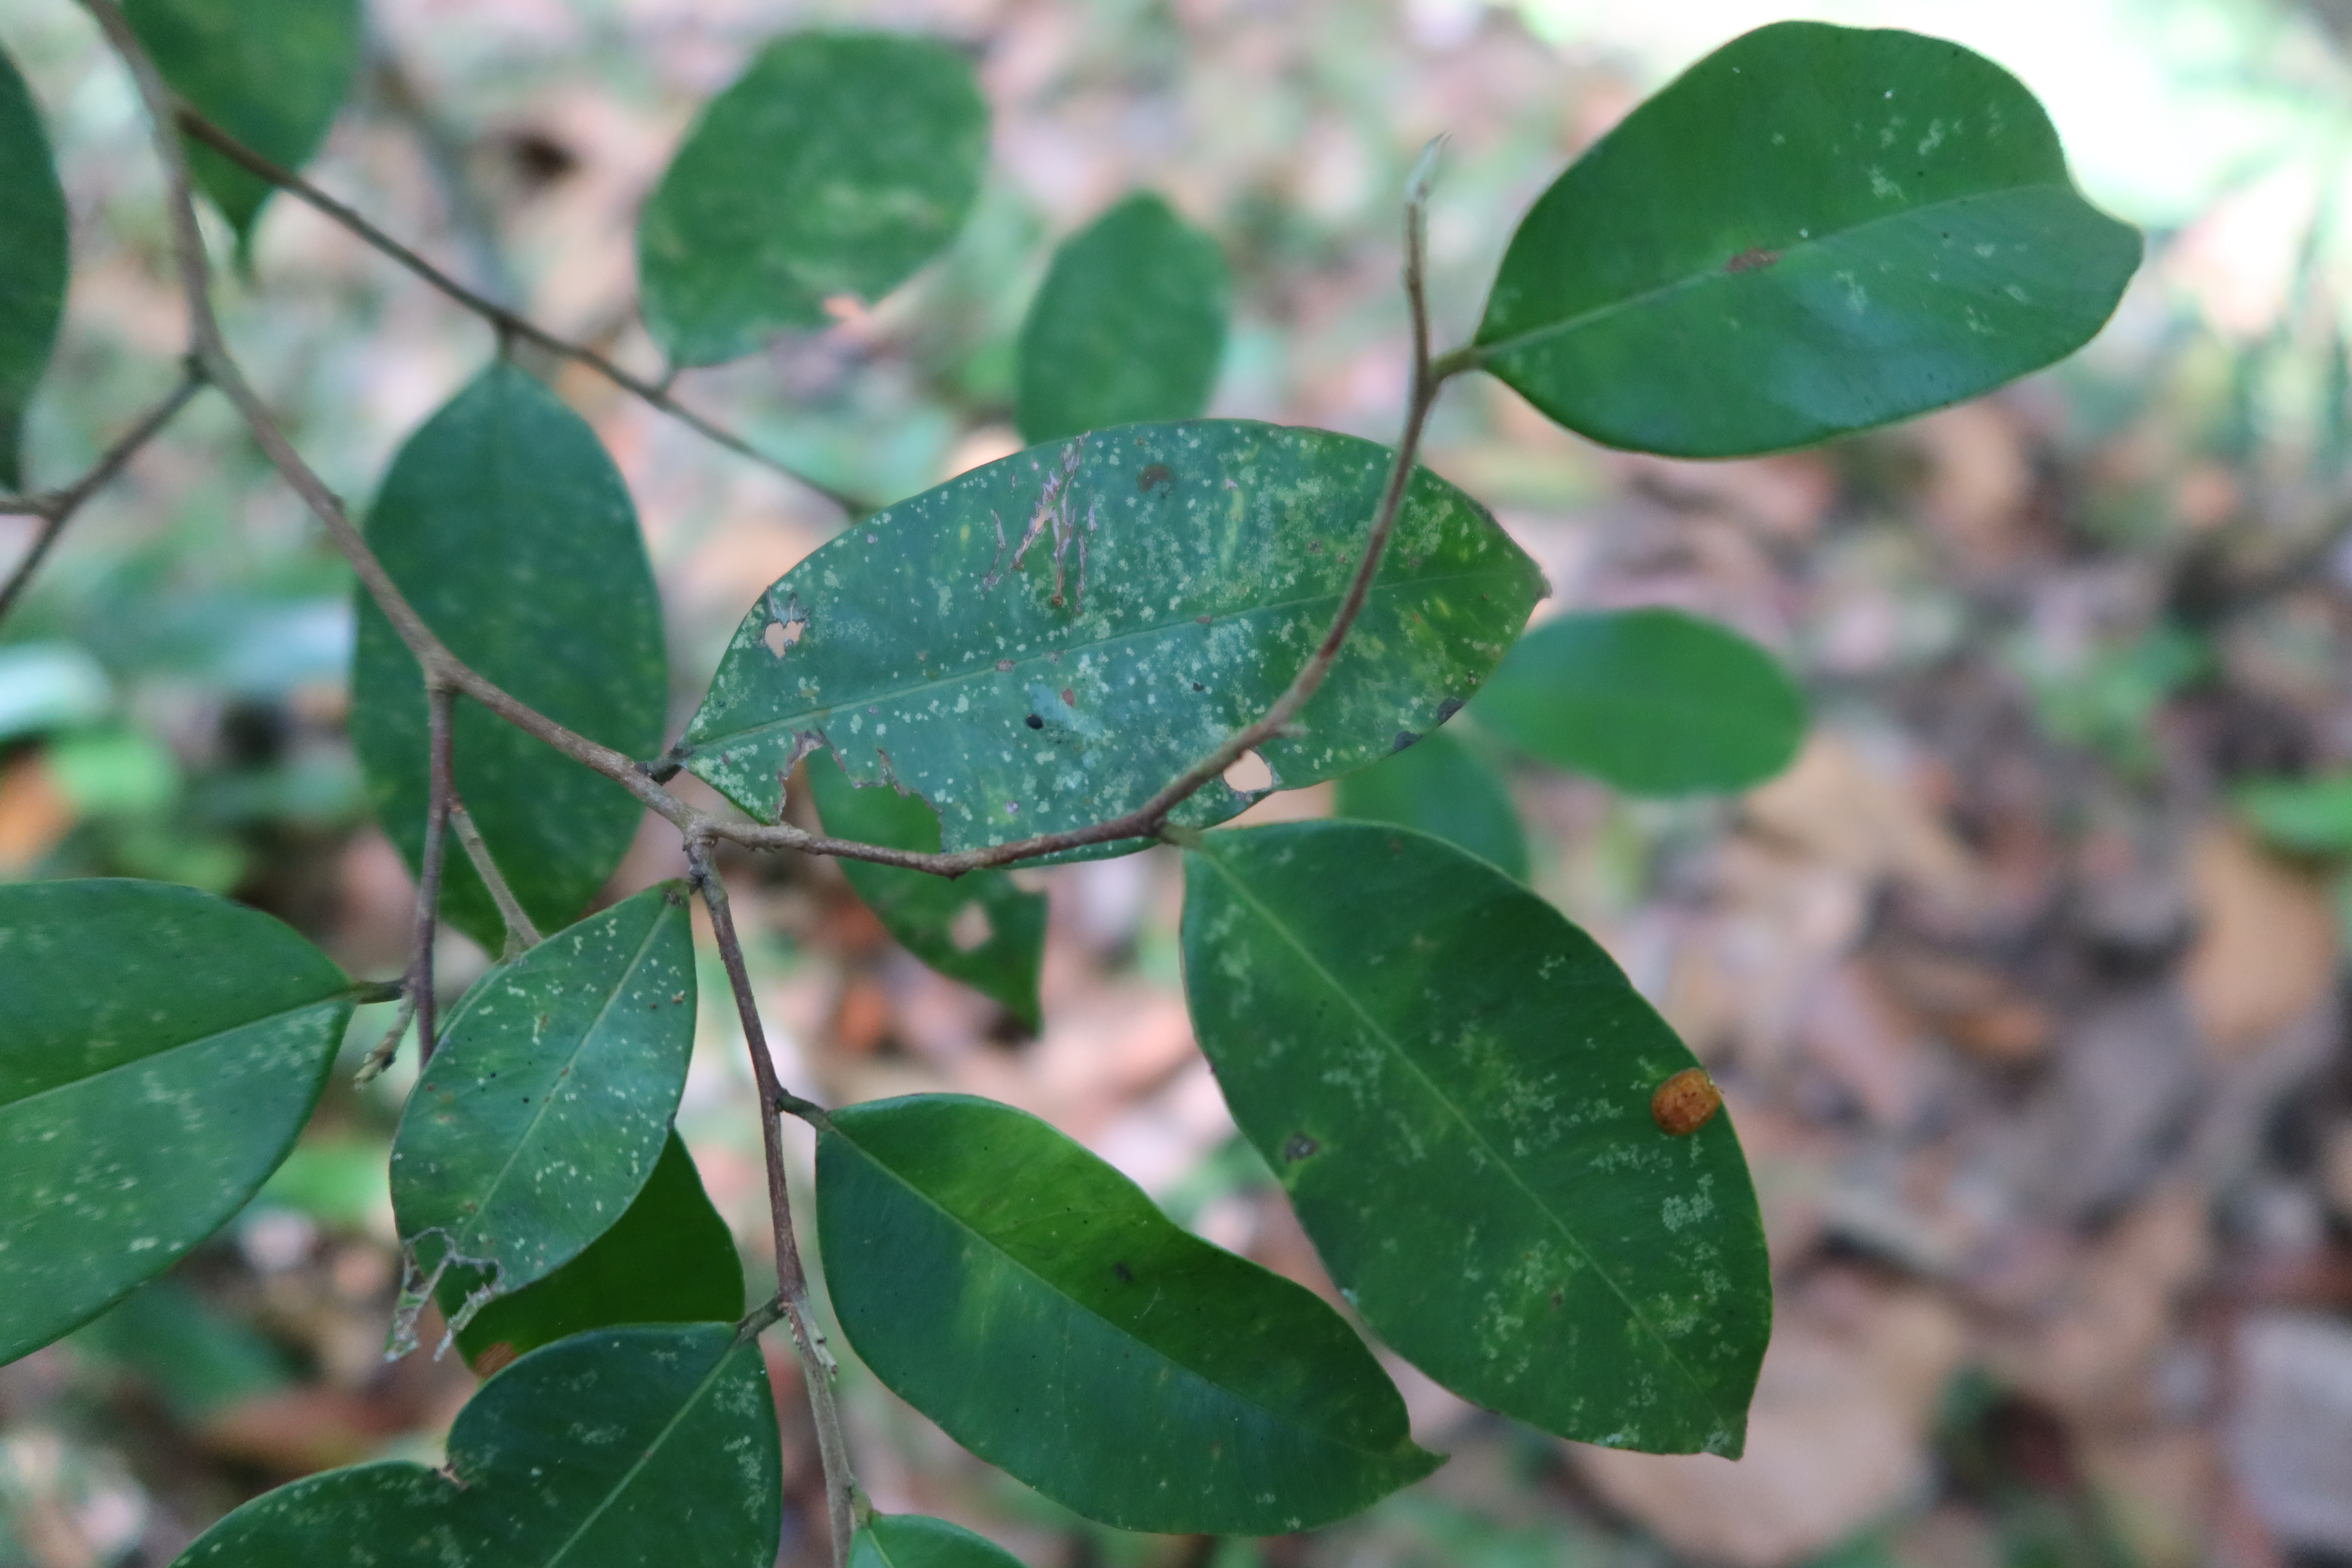
Label: Downy mildew